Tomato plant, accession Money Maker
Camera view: tilt-top (135 deg); turntable rotation: 300 degrees
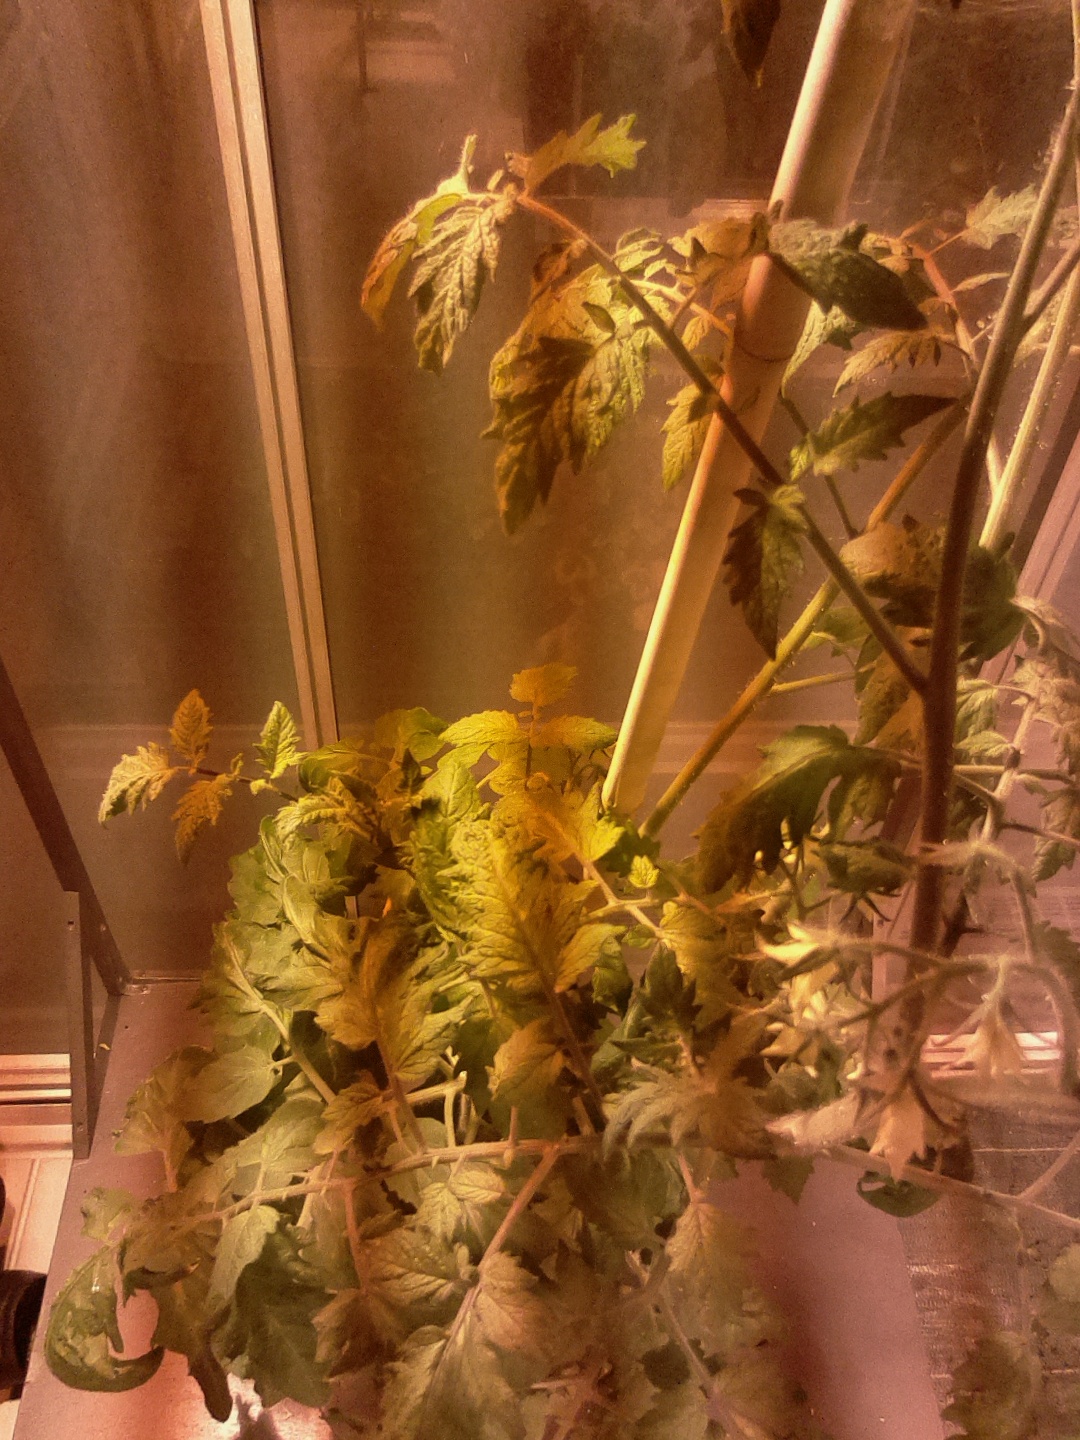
BBCH growth stage 70: Fruits at the main stem or branches visibles